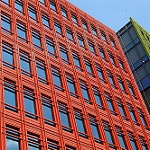
Scene: Outdoor